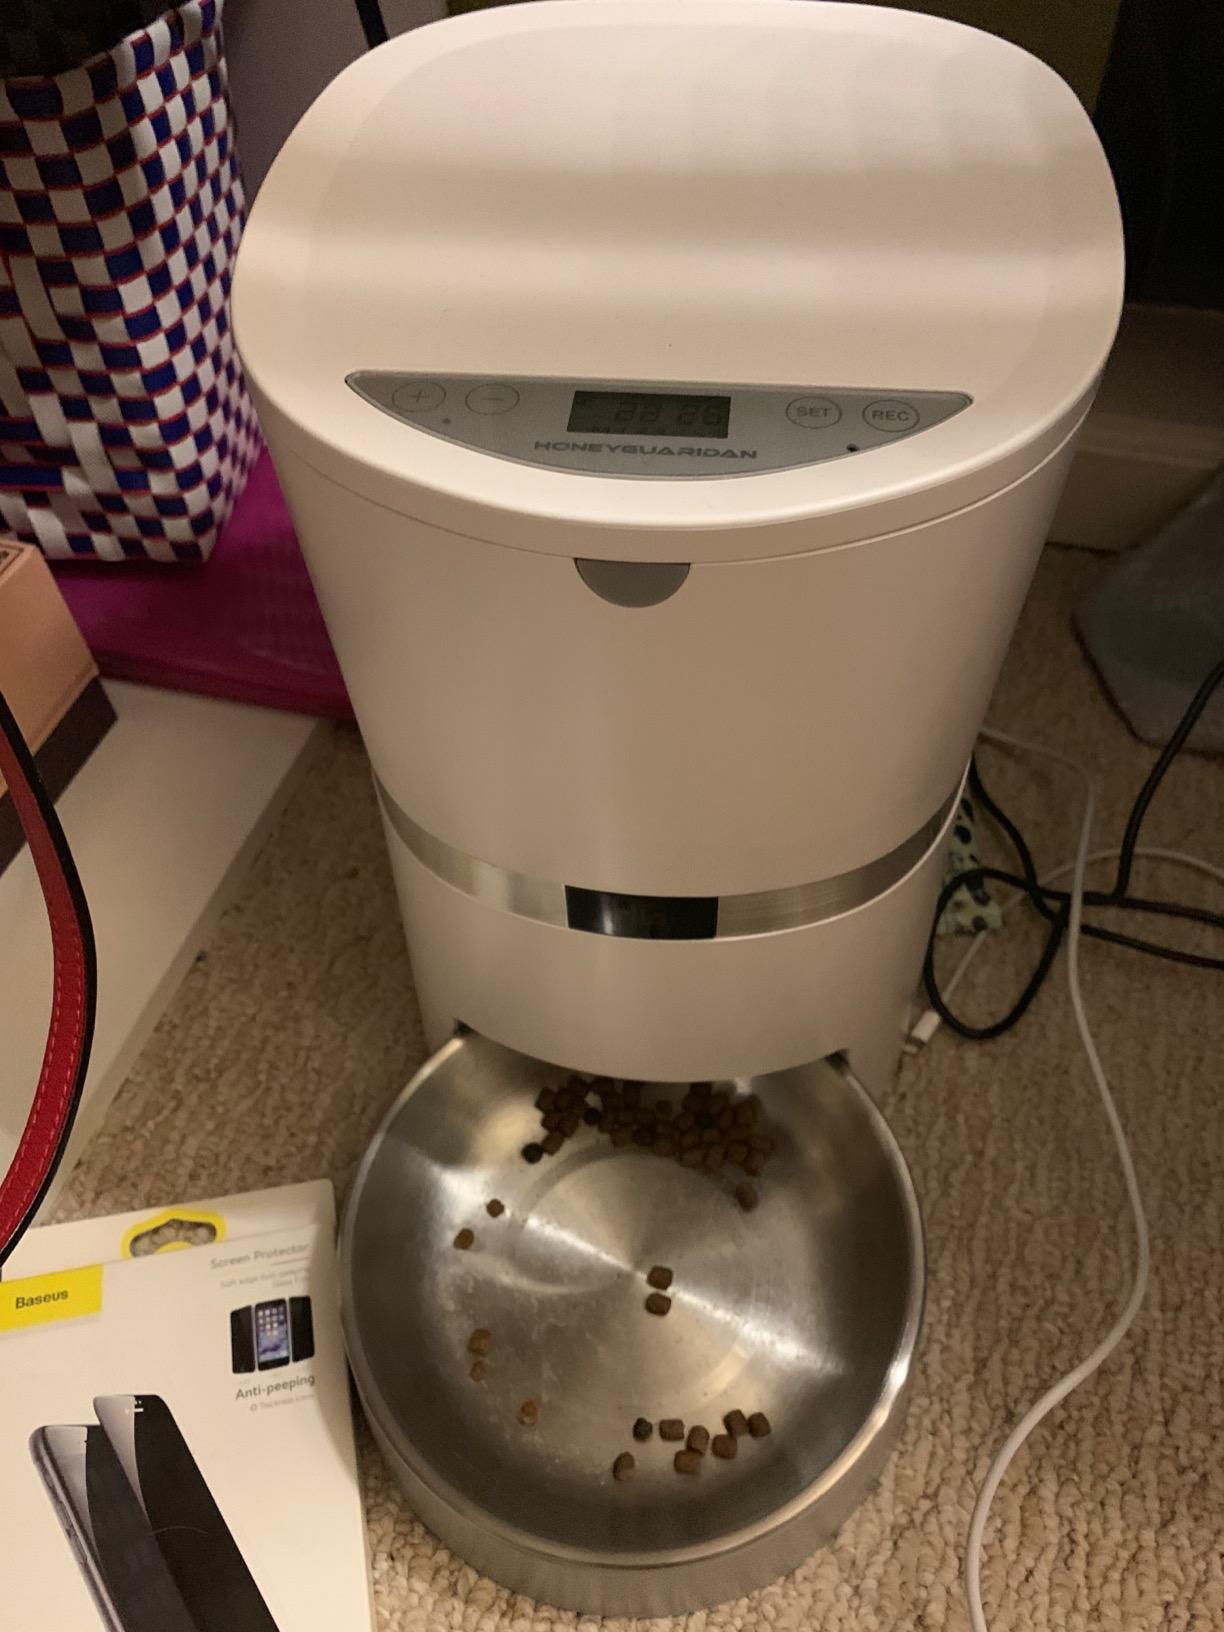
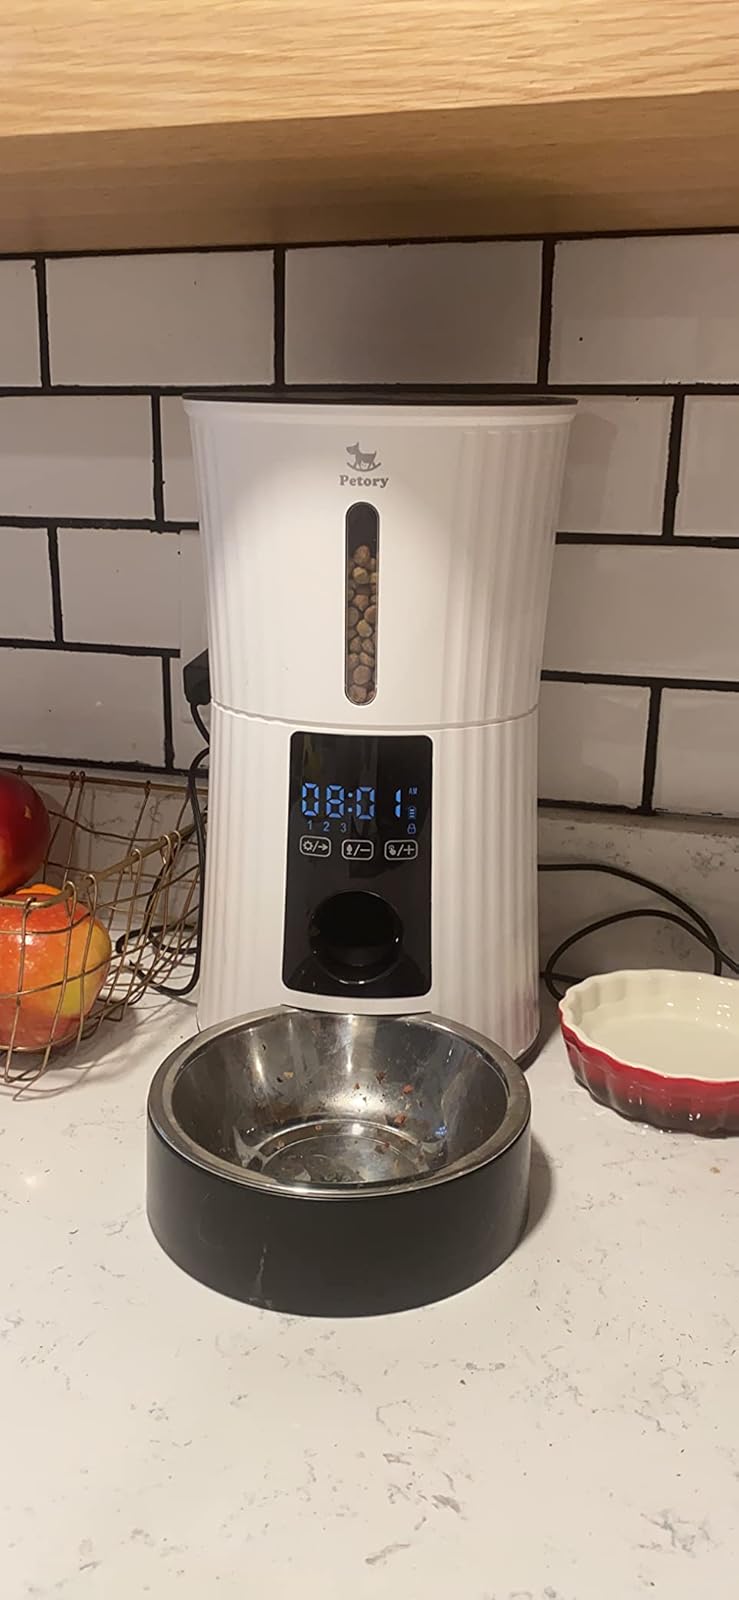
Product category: items_feeder
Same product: no